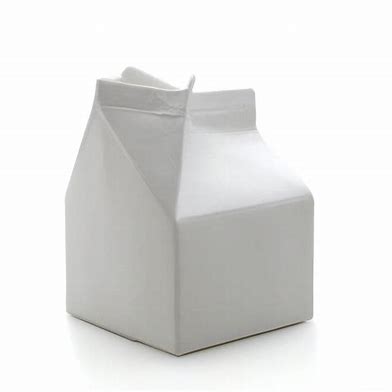
Label: paper